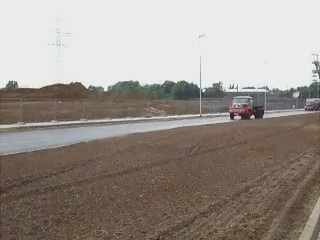
question: ここはどこですか？
answer: 屋外

question: 女性は何人いますか？
answer: 0人

question: 男性は何人いますか？
answer: 0人

question: 人は何人いますか？
answer: 0人

question: 動物は何がいますか？
answer: いない

question: 乗り物は何がありますか？
answer: トラック

question: トラックは何台ありますか？
answer: 2台

question: 天気はどういう状態ですか？
answer: 曇り